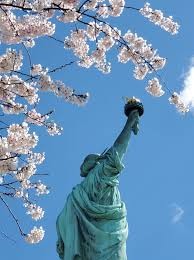
Landmark: Statue of Liberty